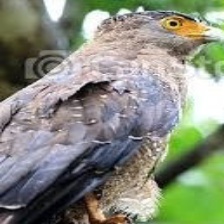
Species: CRESTED SERPENT EAGLE
Scientific name: SPILORNIS CHEELA